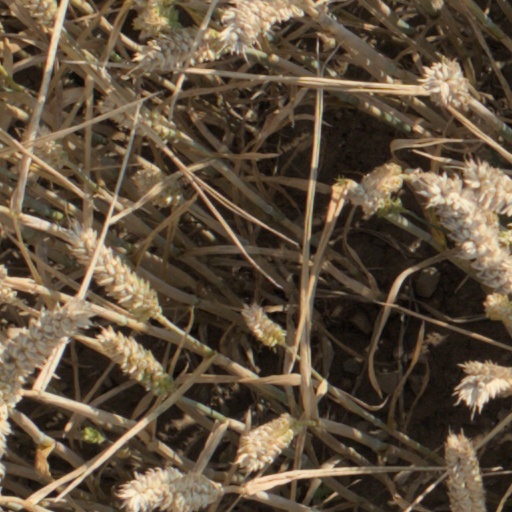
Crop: wheat